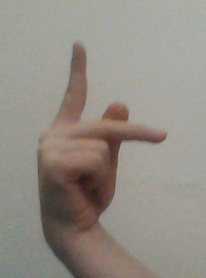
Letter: dha